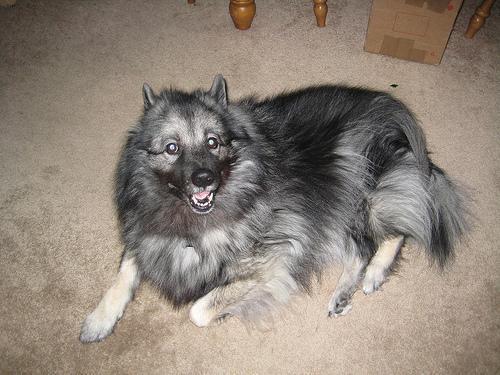
keeshond